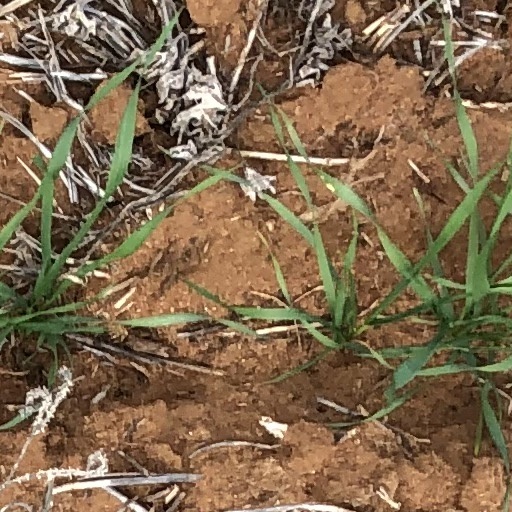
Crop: wheat